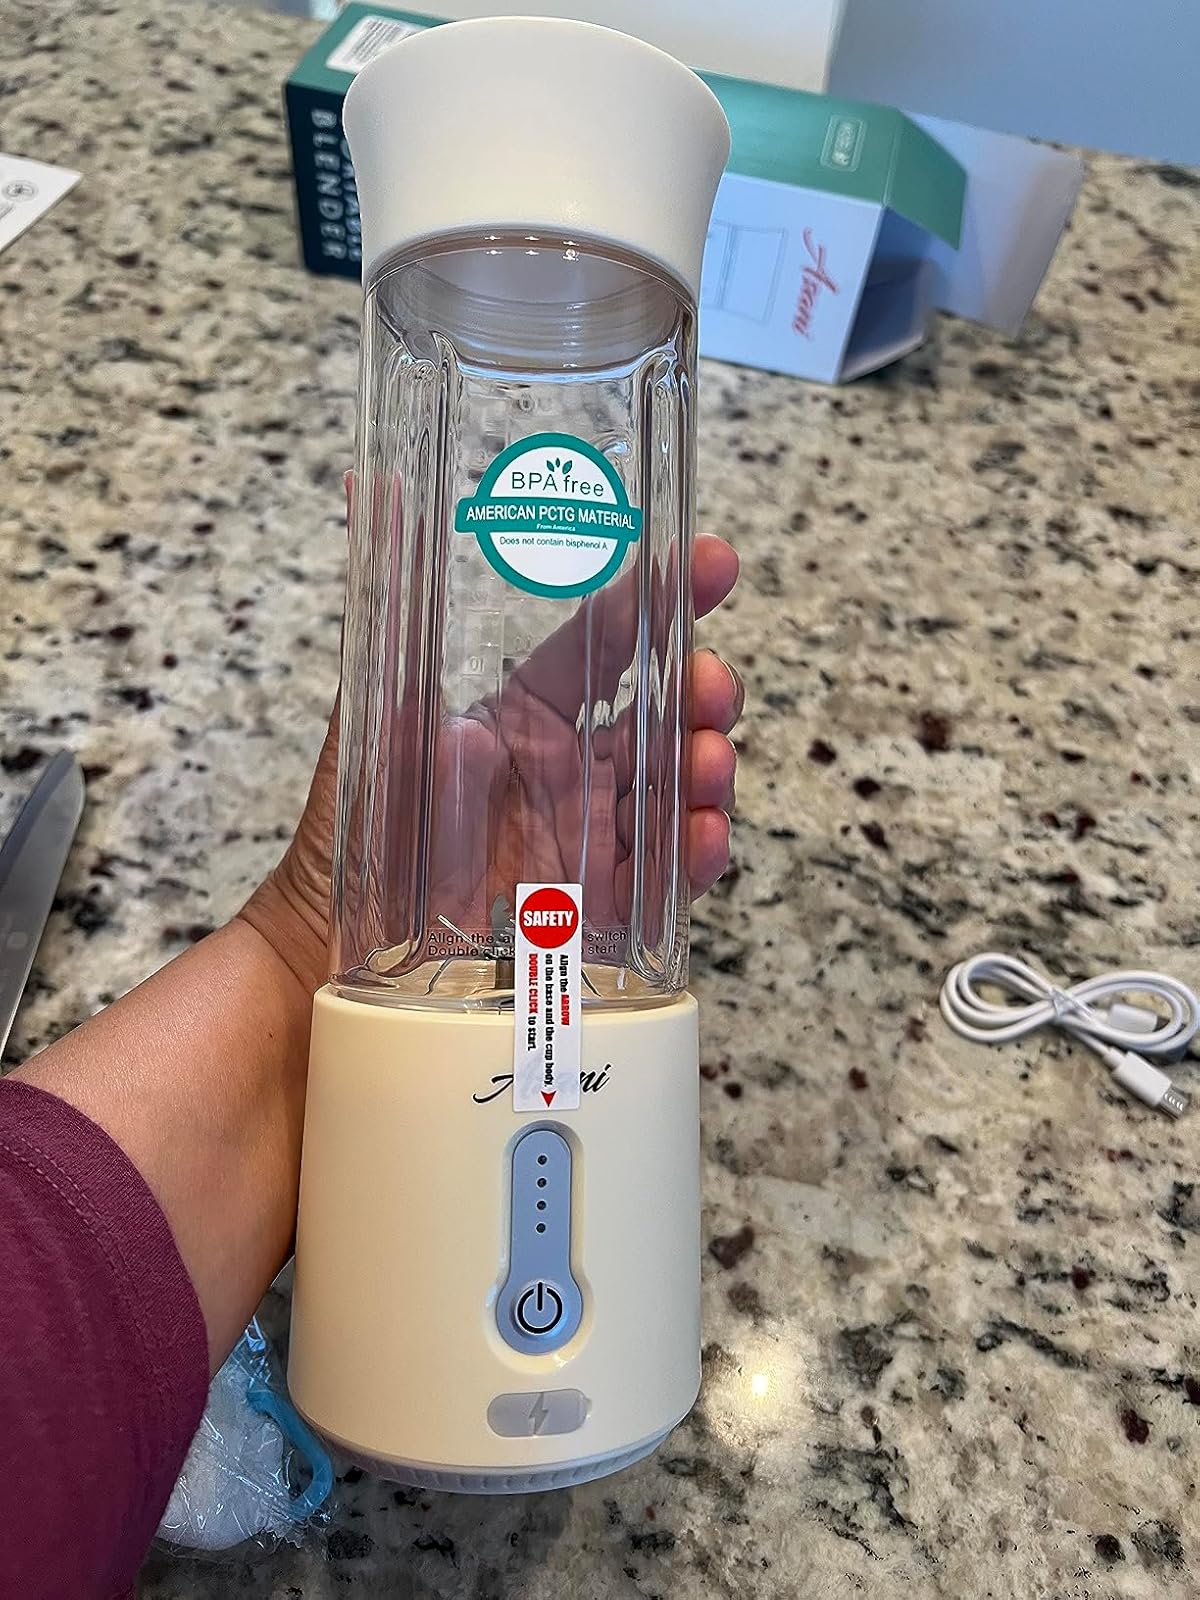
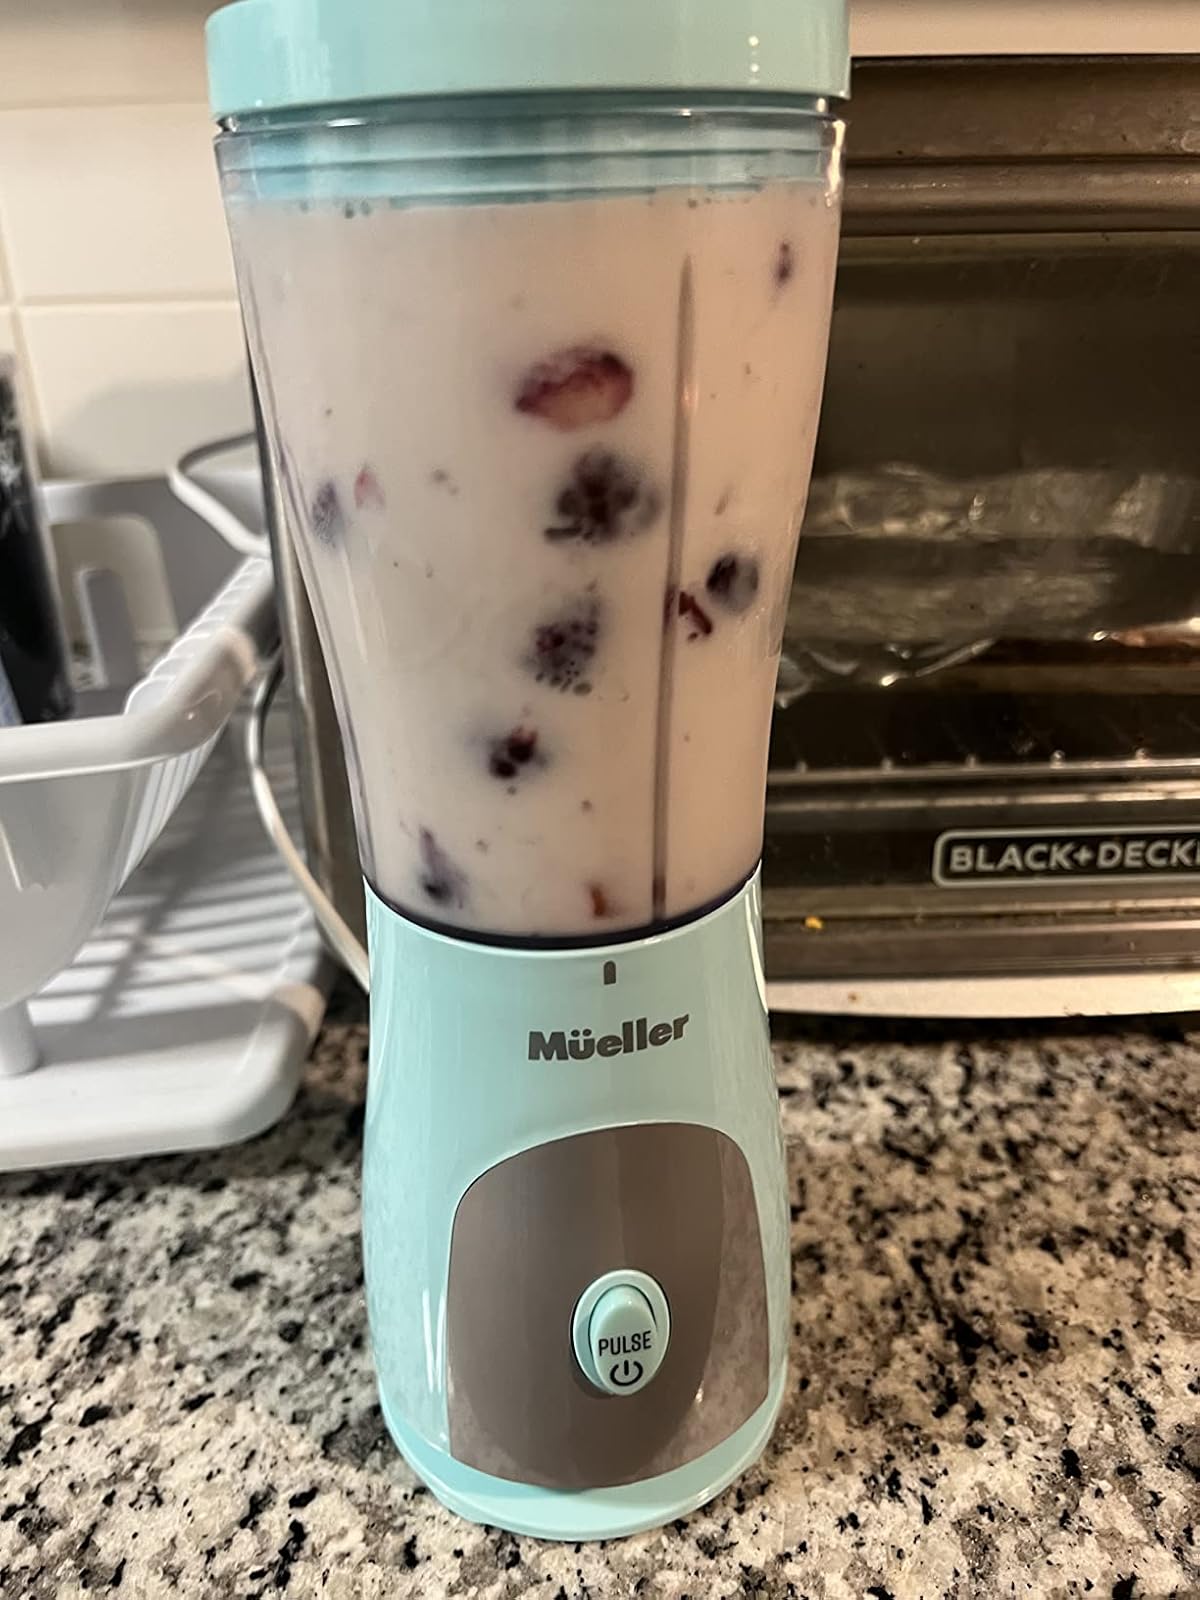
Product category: items_blender
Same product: no